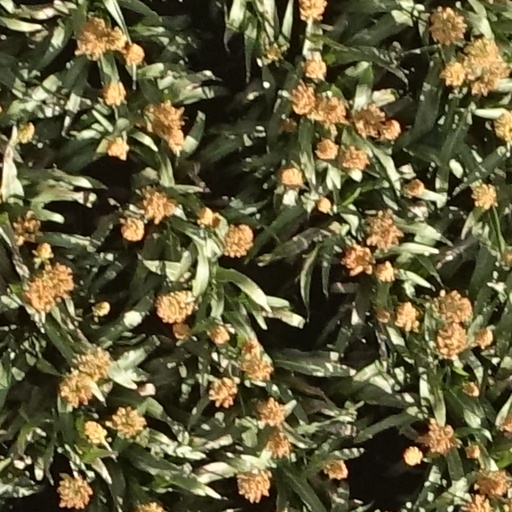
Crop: sorghum